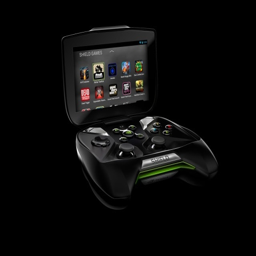
gadgets that caught our eye